Heal the Living

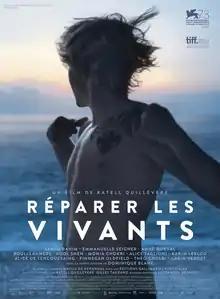
Theatrical release poster

Heal the Living is a 2016 drama film directed by Katell Quillévéré from a screenplay she co-wrote with Gilles Taurand, based on the 2013 novel "Réparer les vivants" ("Mend the Living") by Maylis de Kerangal. It stars Tahar Rahim, Emmanuelle Seigner, Anne Dorval, Bouli Lanners and Kool Shen. "Heal the Living" interweaves three stories connected to each other via an organ transplant. The film was presented in the Horizons section at the 73rd Venice International Film Festival.